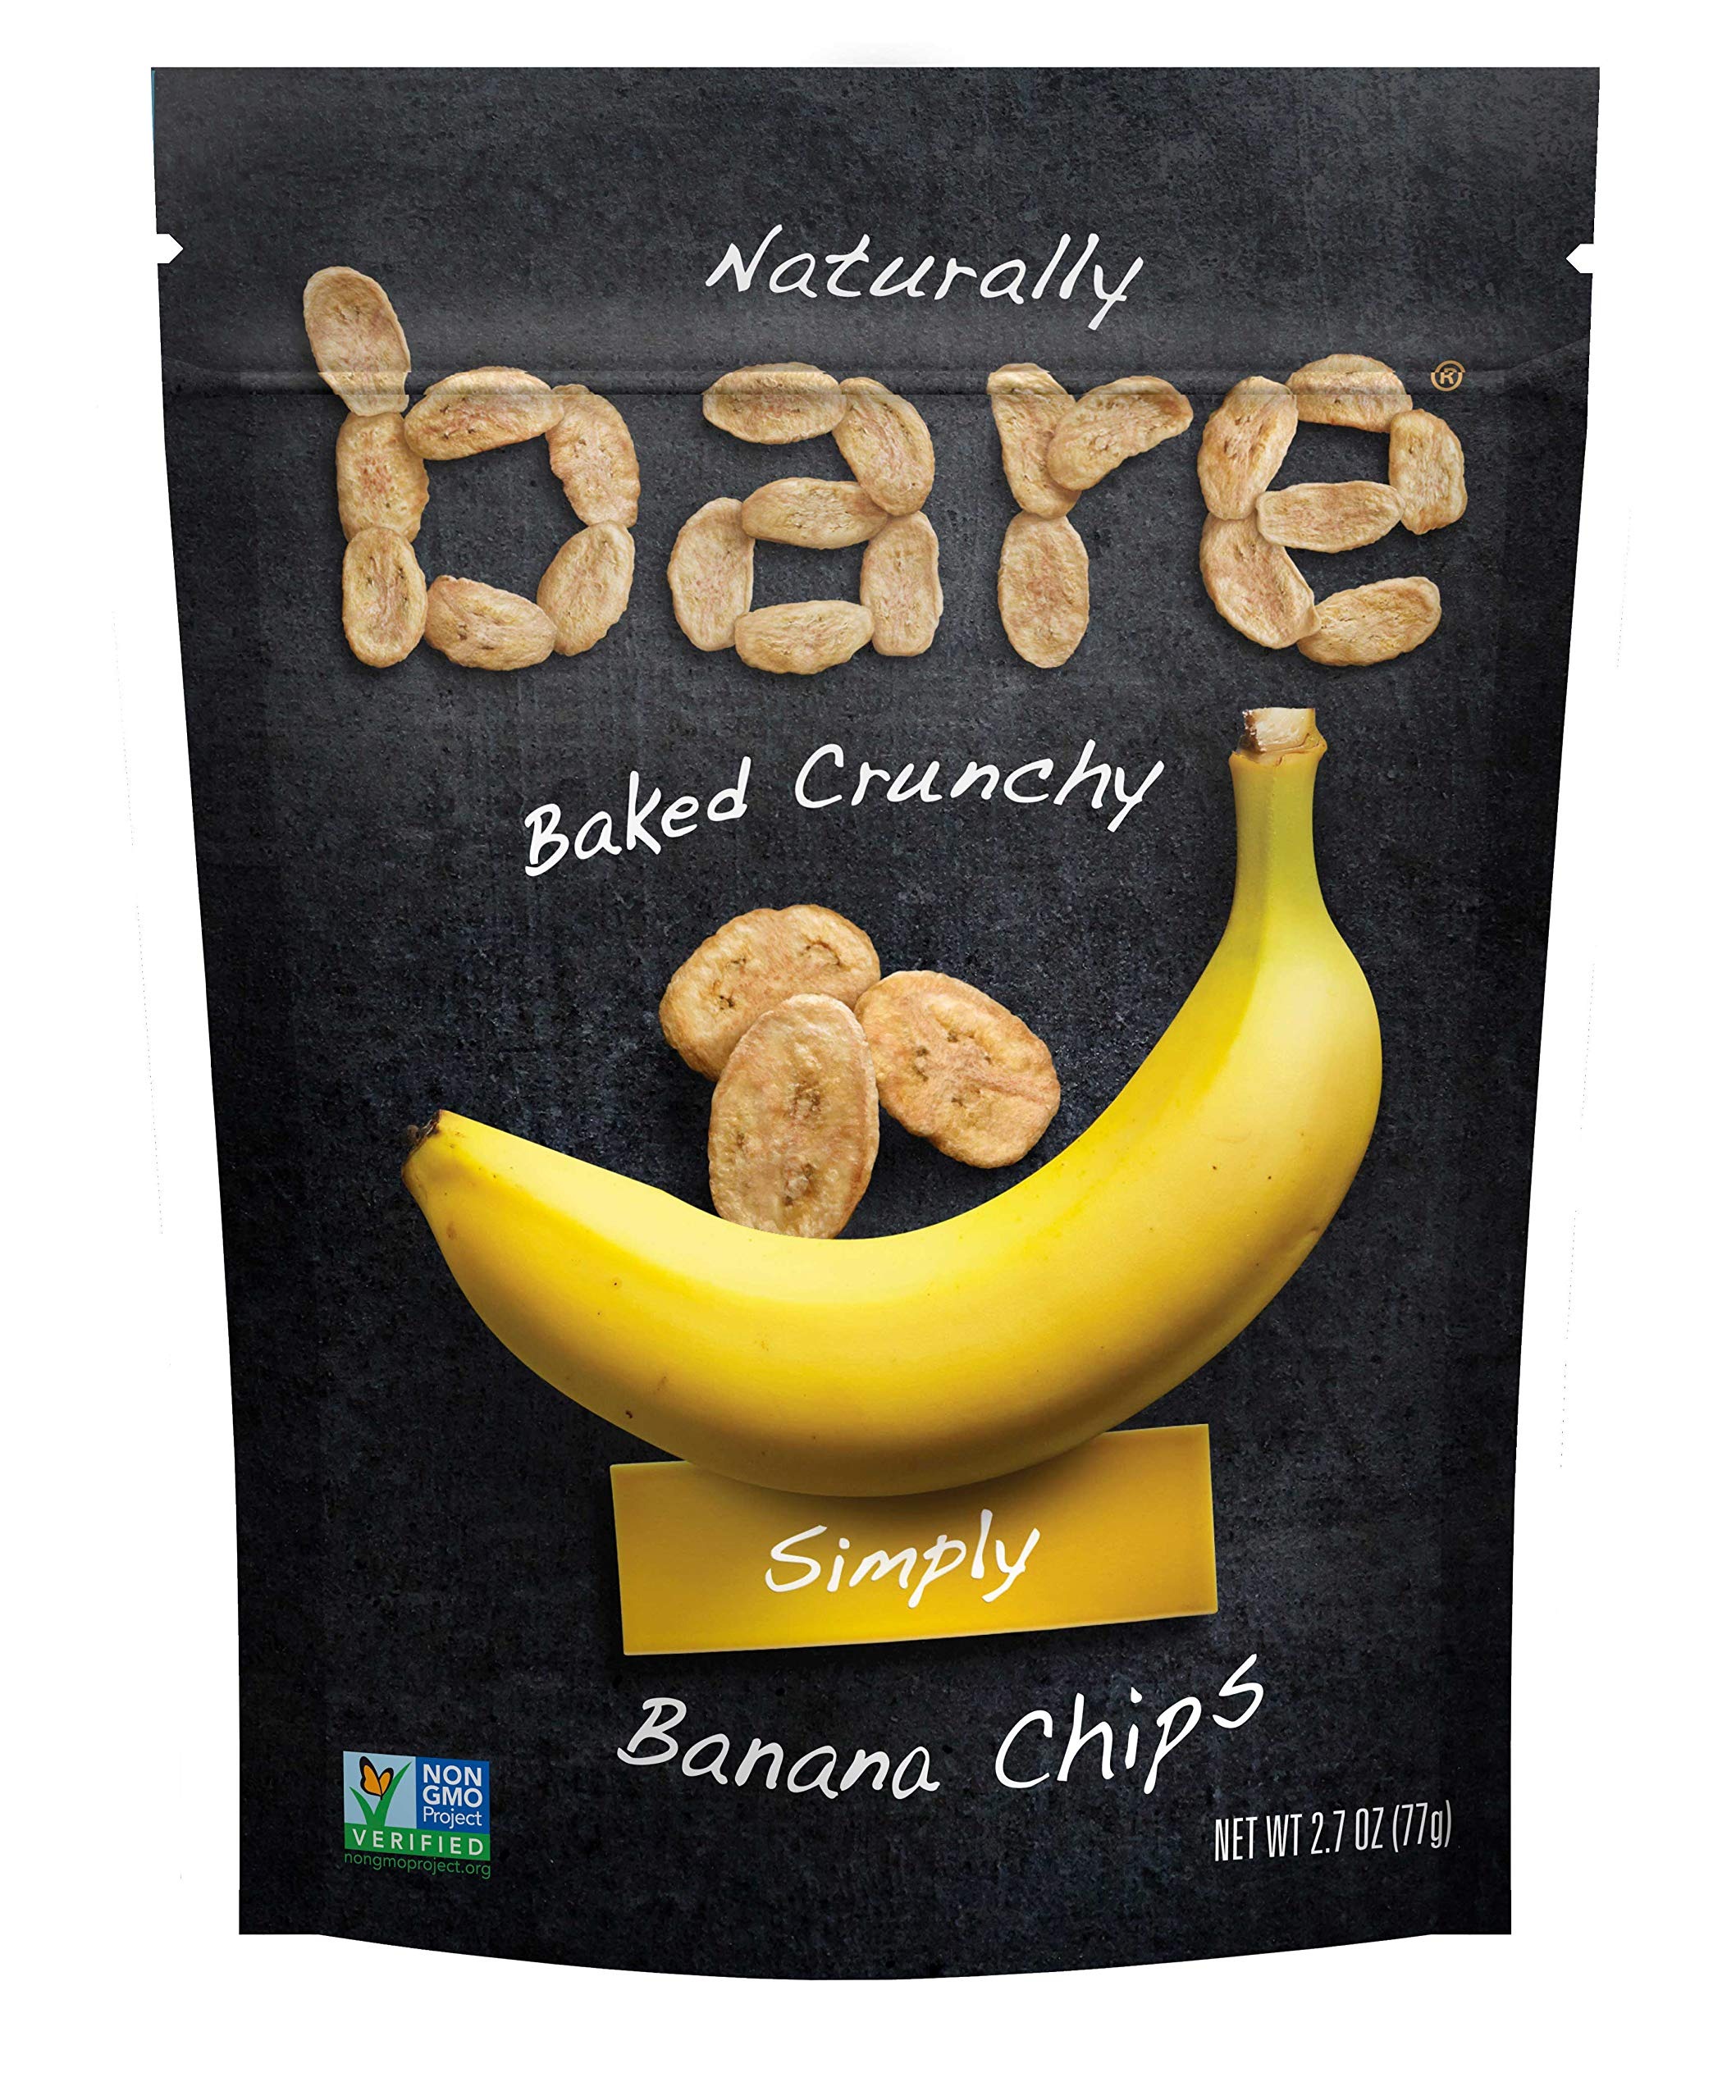
Item Name: Bare Banana Chips, Simply, 12 Count
Bullet Point 1: Contains 12 - 2.7oz bags
Bullet Point 2: Baked, not fried; No added sugar
Bullet Point 3: Gluten Free, Fat Free, Cholesterol Free
Bullet Point 4: No Trans Fat, No Oil
Bullet Point 5: Good Source of Fiber
Value: 12.0
Unit: count

Price: 35.72